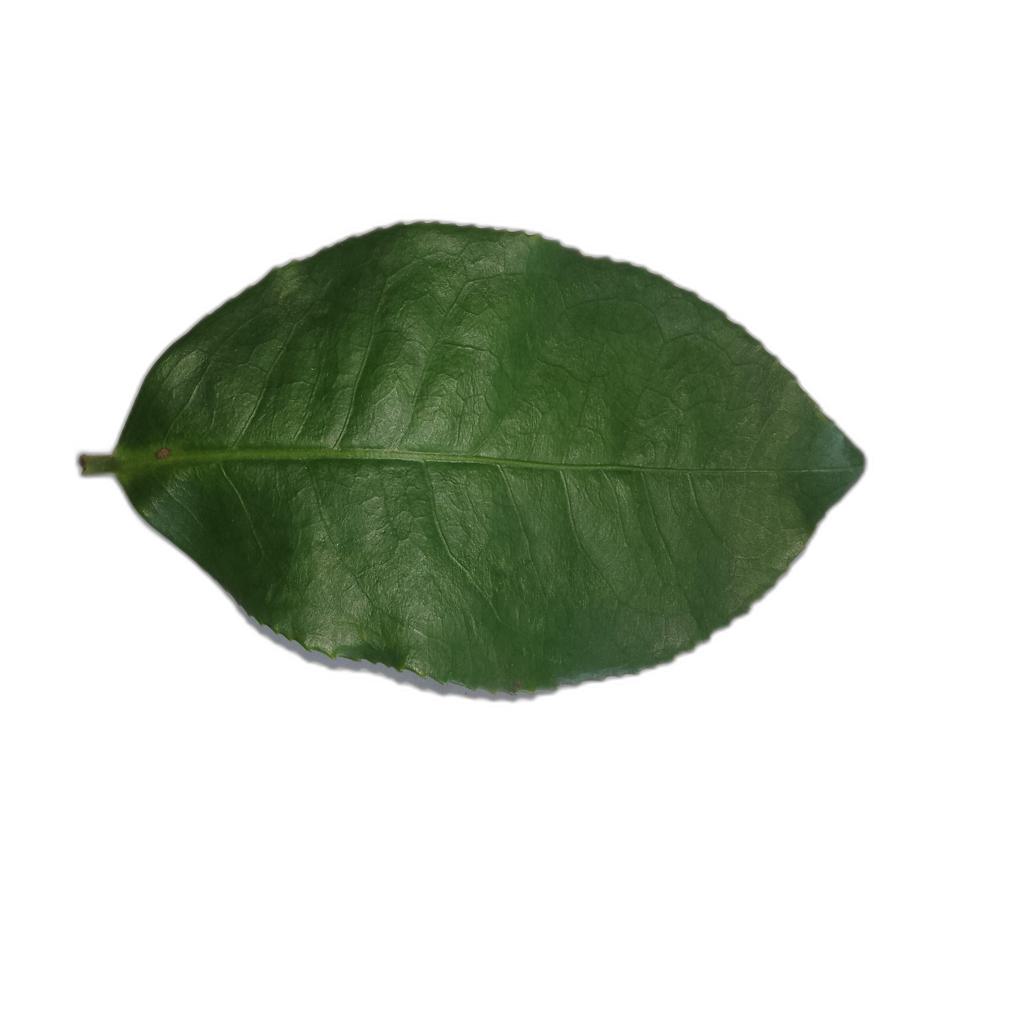
Label: Healthy